Silence: Lectures and Writings

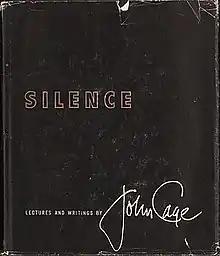
First edition

Silence: Lectures and Writings is a book by American experimental composer John Cage (1912–1992), first published in 1961 by Wesleyan University Press. "Silence" is a collection of essays and lectures Cage wrote during the period from 1939 to 1961.